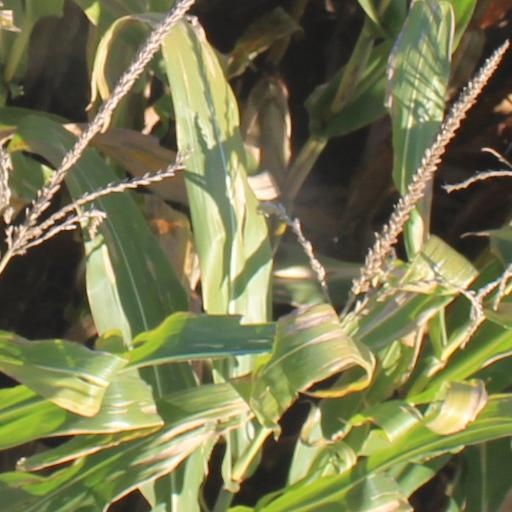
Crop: maize; corn